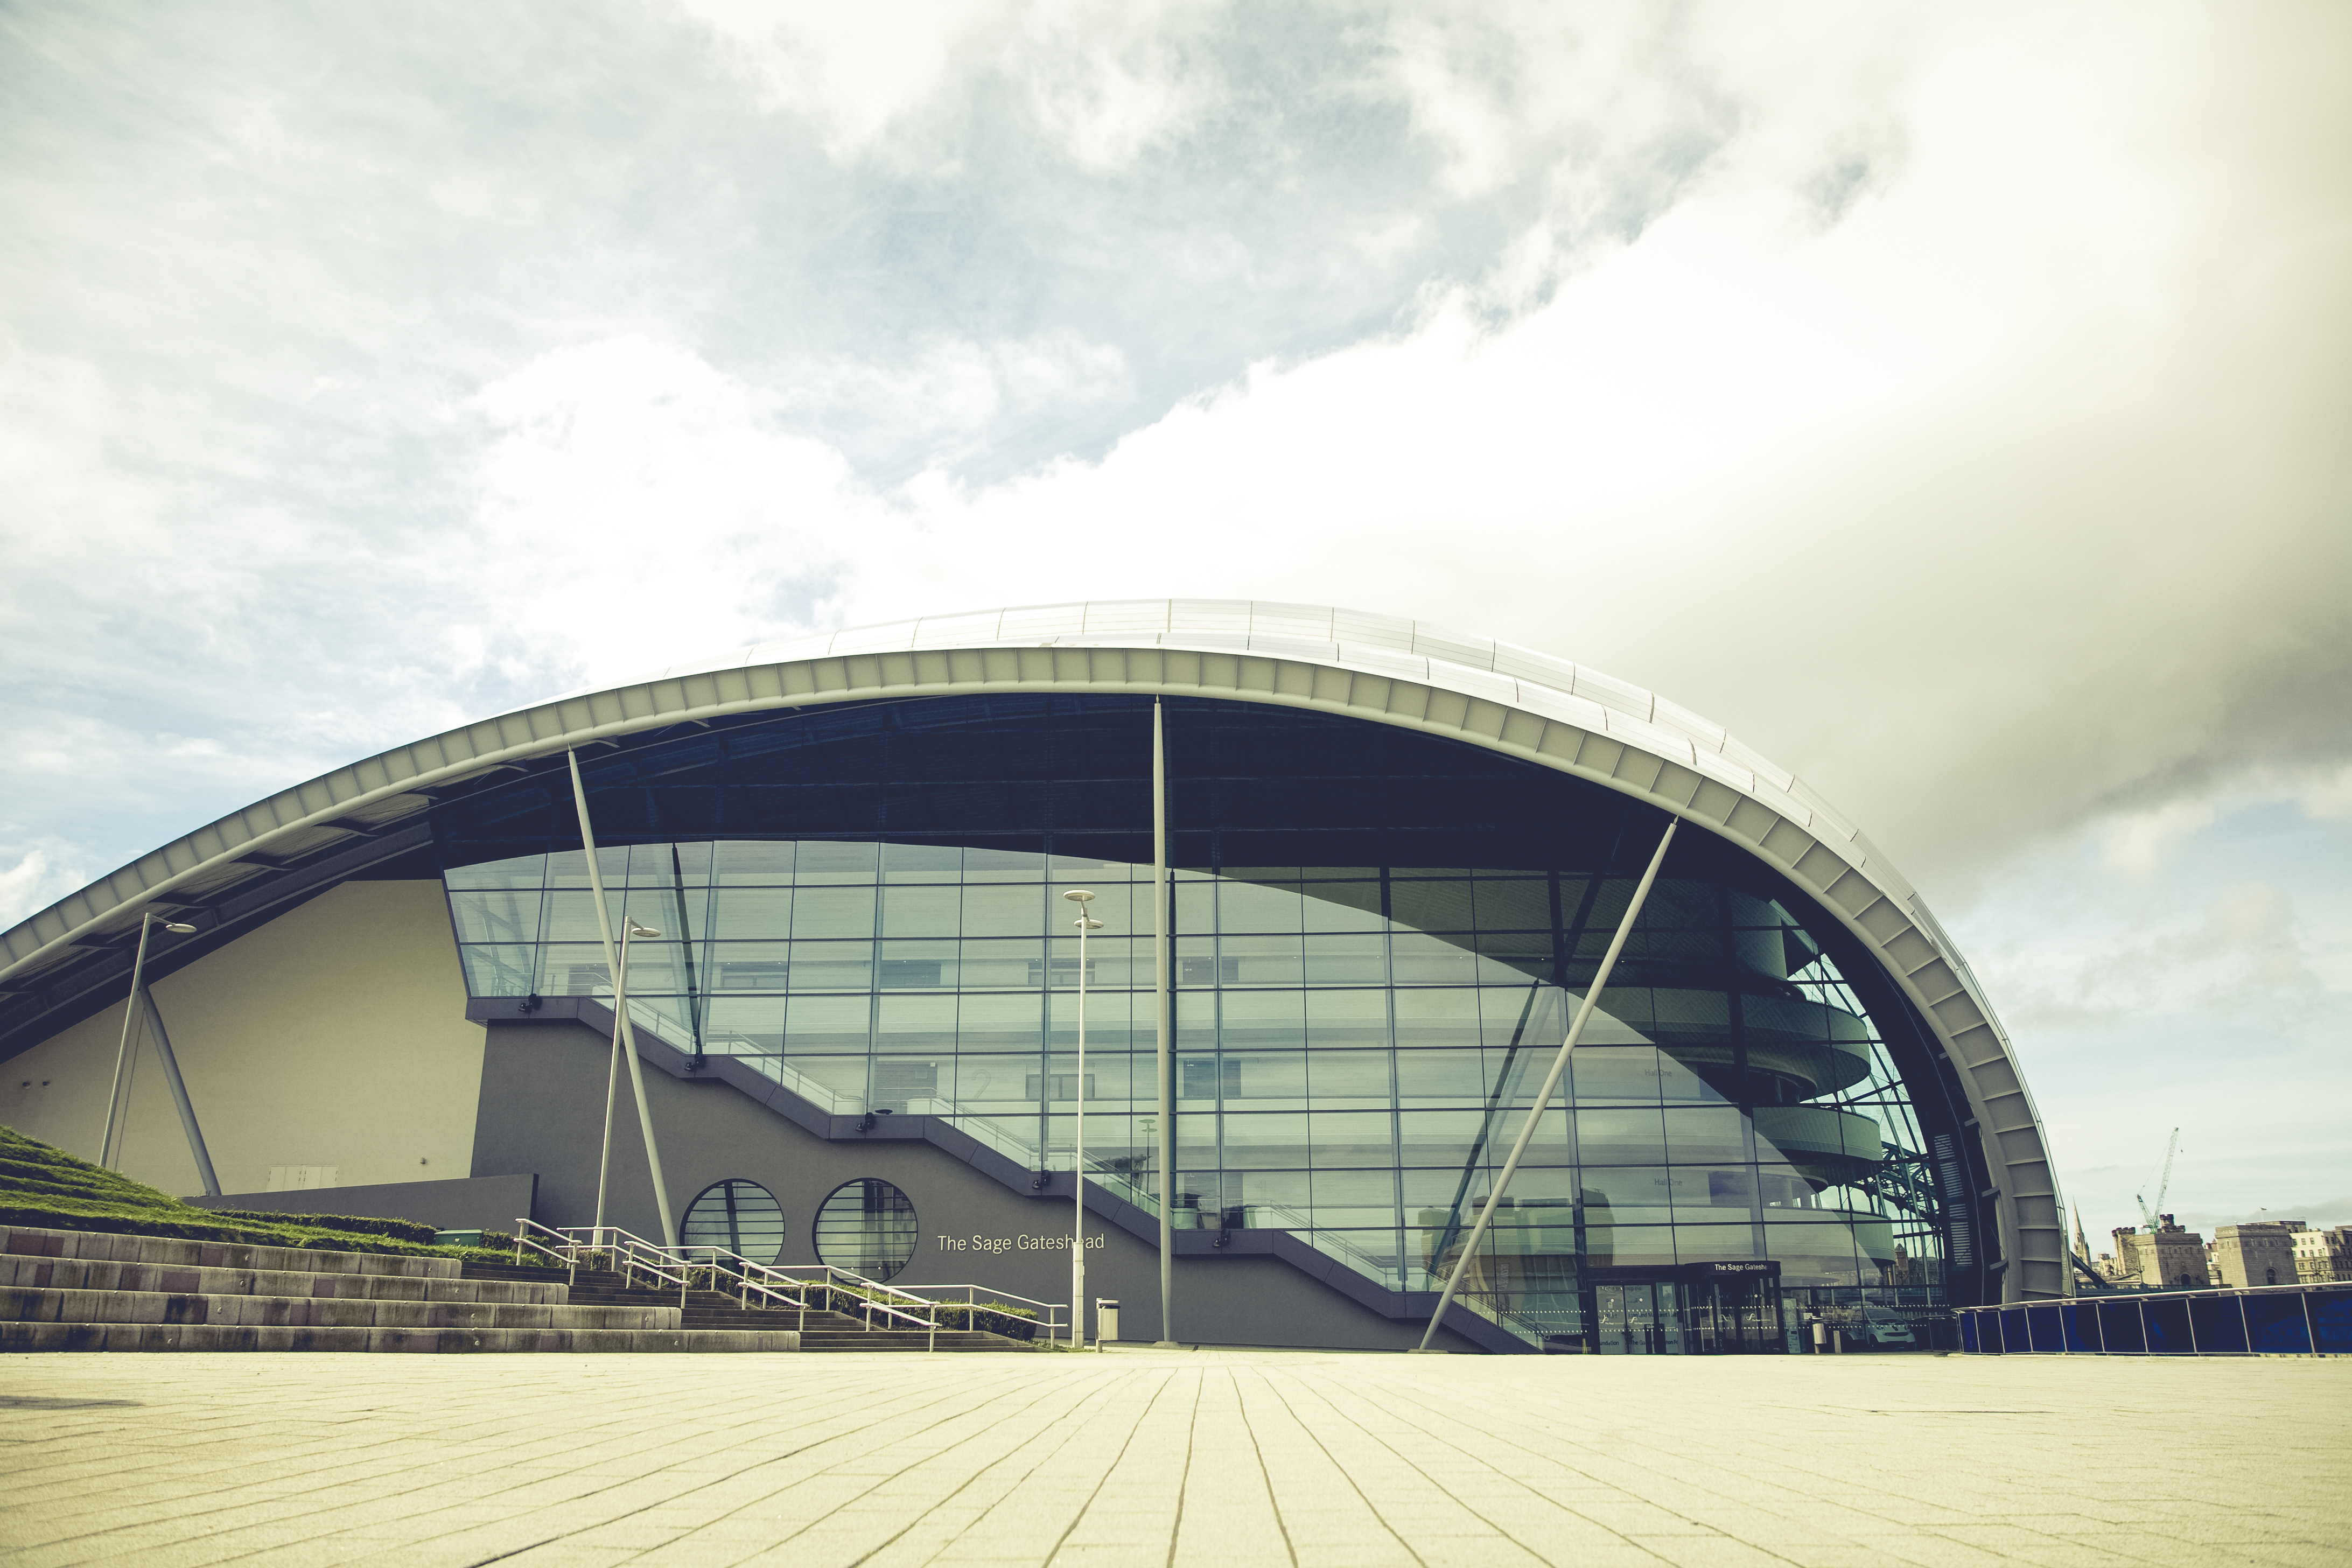
architecture, structure, building, stadium, uk, arena, shape, great britain, sport venue, concert venue, sage gateshead